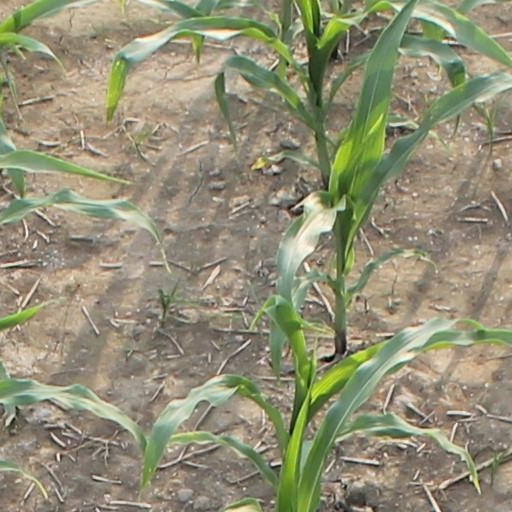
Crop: maize; corn